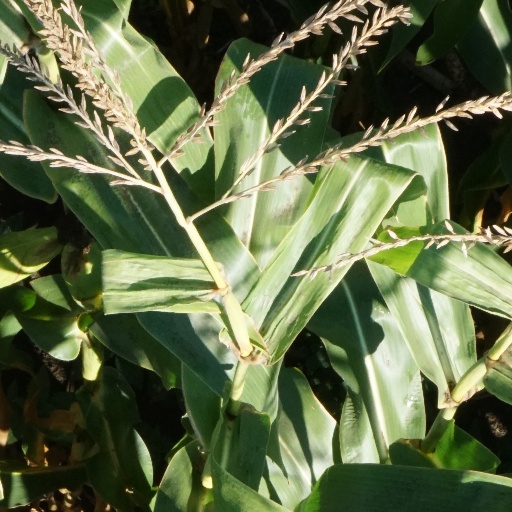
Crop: maize; corn